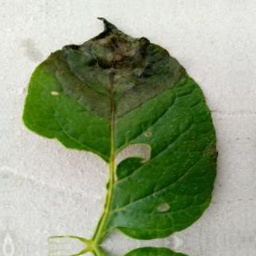
Etiqueta: Late Blight